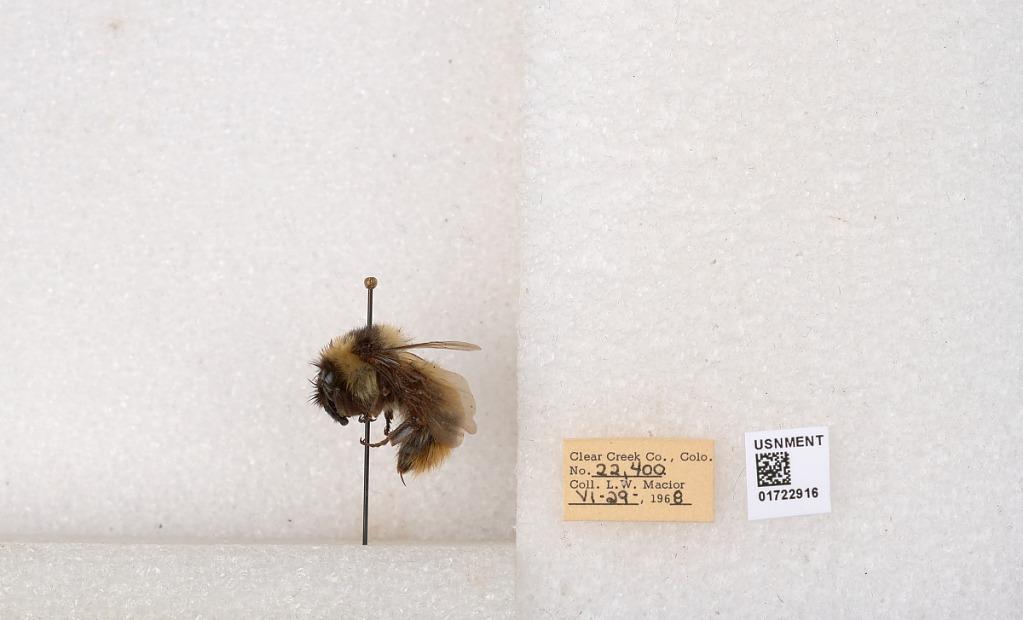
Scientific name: Bombus kirbyellus
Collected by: L. Macior
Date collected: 1968-6-29
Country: United States
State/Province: Colorado
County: Clear Creek
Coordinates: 39.6891, -105.644